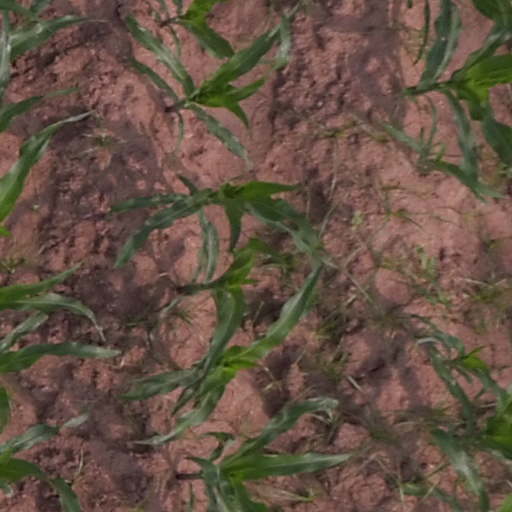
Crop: maize; corn